Broadway Auditorium

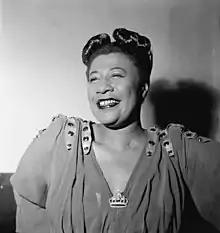
Ella Fitzgerald

NBA World Heavyweight Champion Jack Dempsey defeated Jimmy Darcy in a 4-round boxing exhibition at the venue on July 24, 1922, to win the inaugural NYSAC Heavyweight Title.